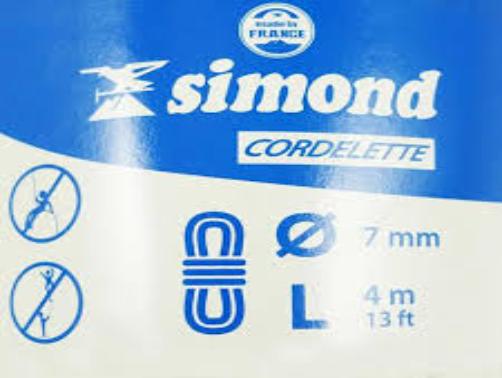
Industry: Clothes